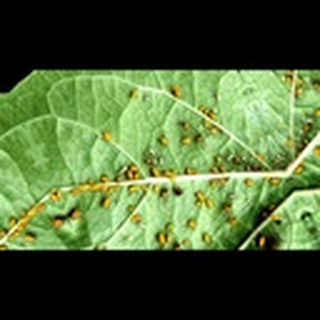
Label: cotton_aphids